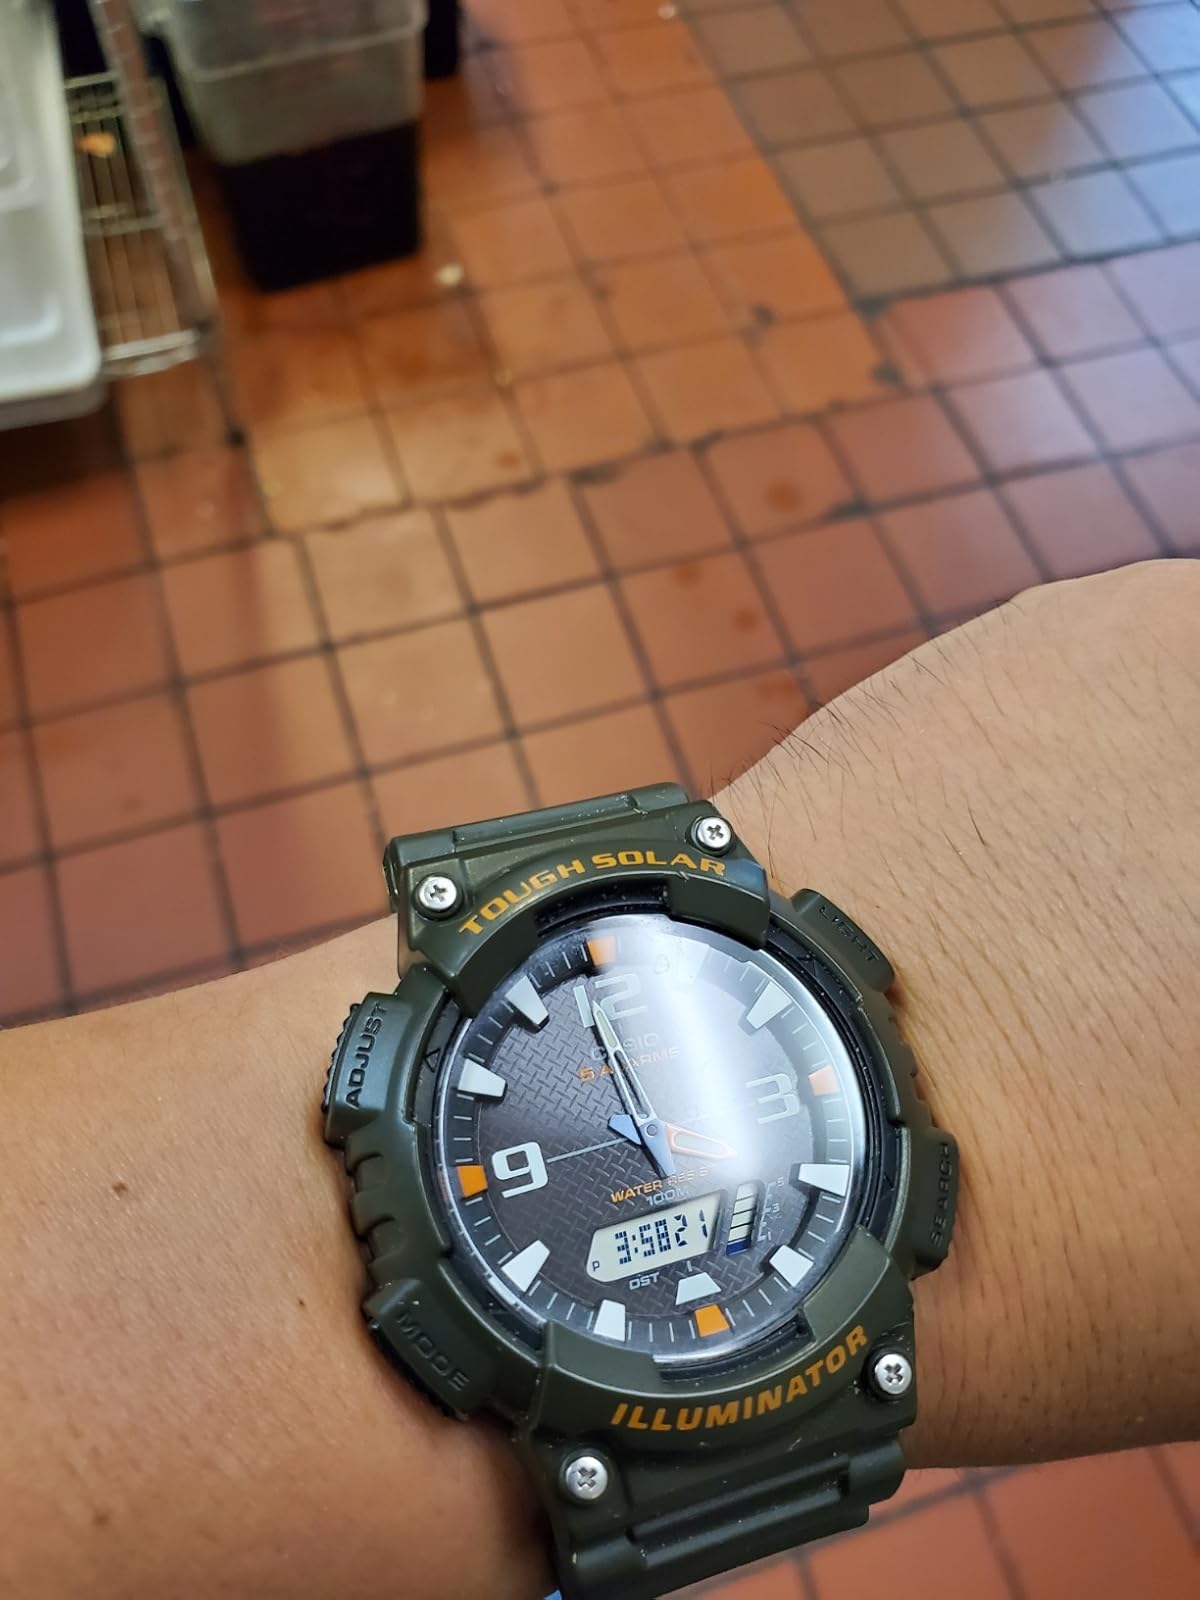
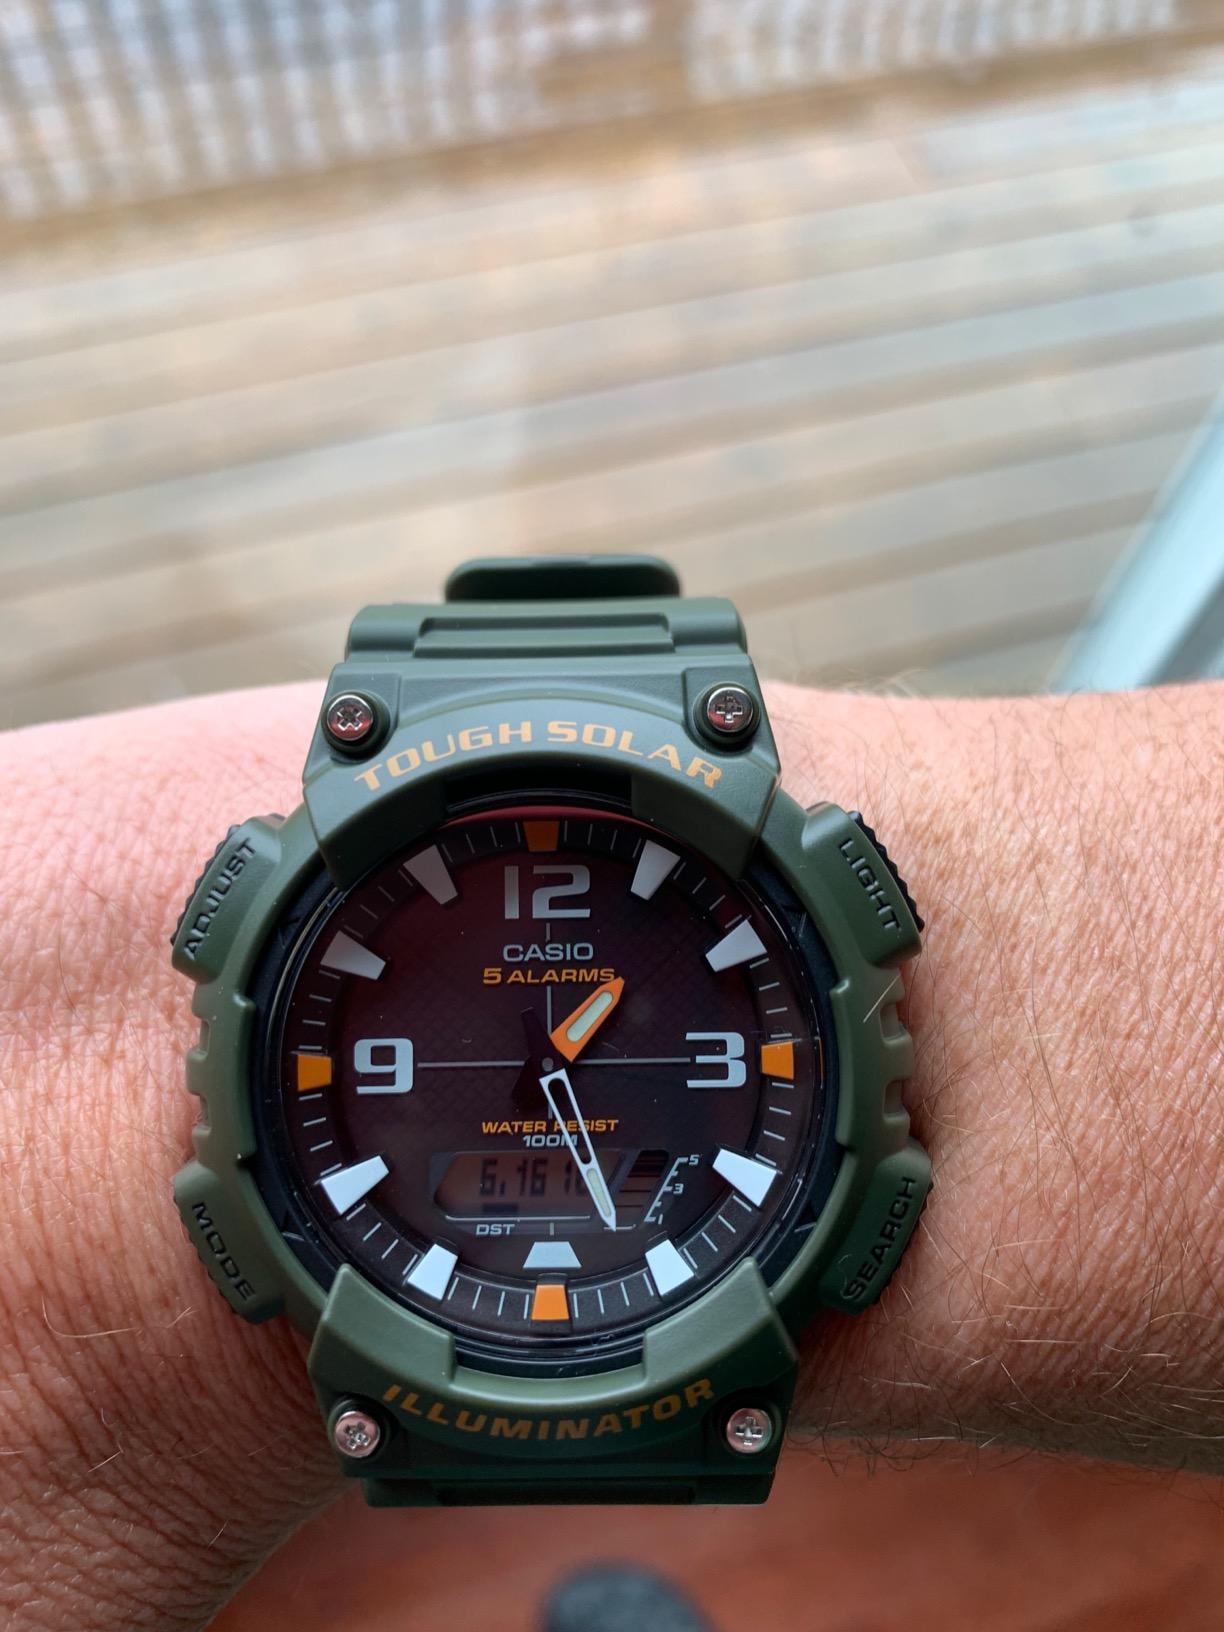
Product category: accessories_watch
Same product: yes